Boulton Paul Defiant

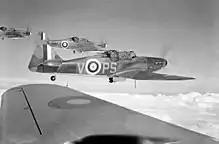
Defiants of No. 264 Squadron in 1940.

During 1935, the concept of a turret-armed defensive fighter to counter the bomber threat emerged during a time in which the RAF anticipated having to defend Great Britain against massed formations of unescorted enemy bombers. The RAF did not expect bombers to be escorted by fighters because fighters would not have the range to reach the UK from Germany. In theory, turret-armed fighters would approach an enemy bomber from below or from the side and coordinate their fire. The separation of the tasks of flying the aircraft and firing the guns would allow the pilot to concentrate on putting the fighter into the best position for the gunner to engage the enemy. However, manually-traversed turrets were viewed as increasingly inadequate to effectively respond to ever-faster hostile aircraft, thus there was considerable interest in using a power-augmented turret.